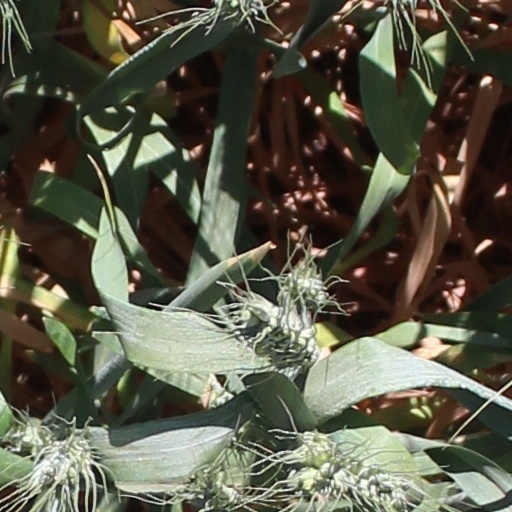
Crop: wheat